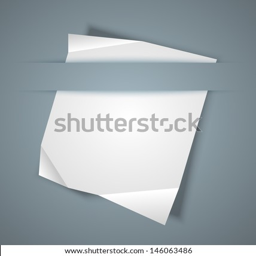
blank paper sheet inserted into another piece of paper